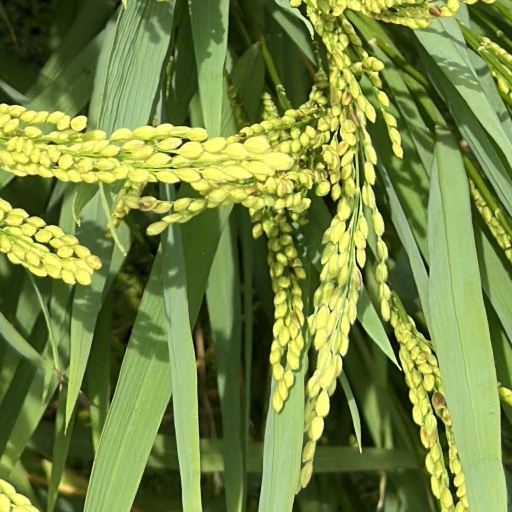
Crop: rice